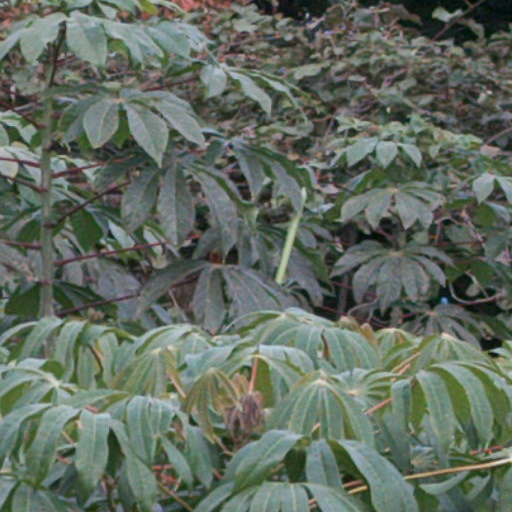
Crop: cassava